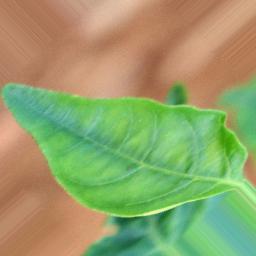
Label: healthy